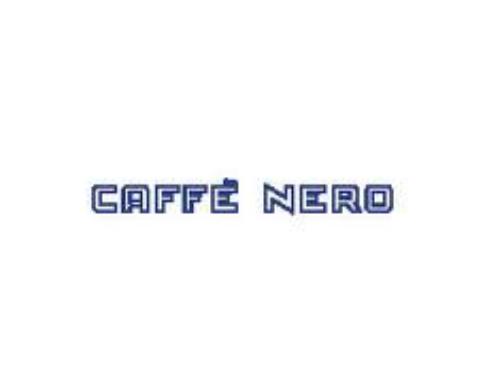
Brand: Caffe Nero
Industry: Food